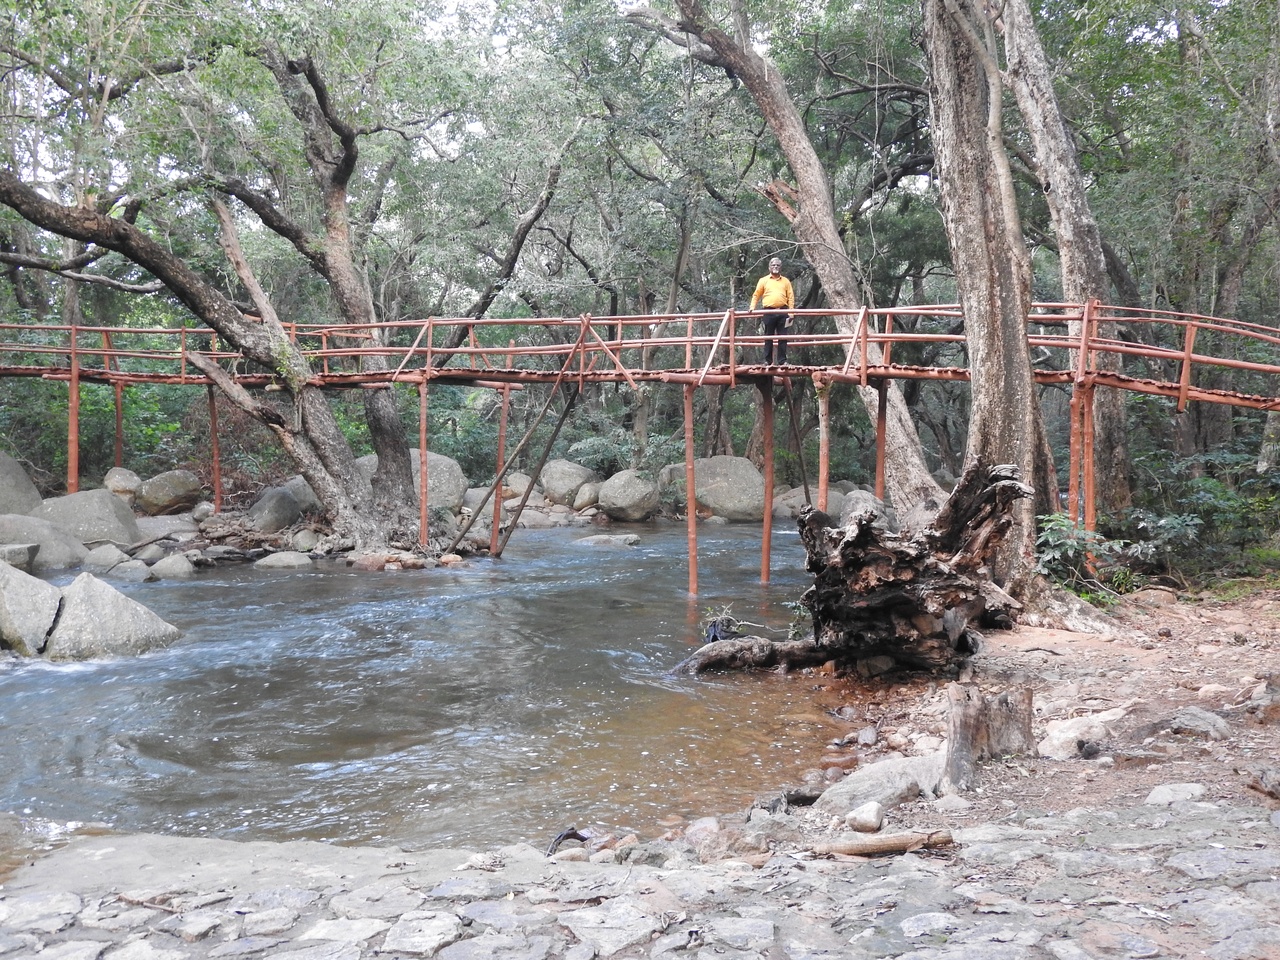
This bridge was build by kani tribes with local materials.